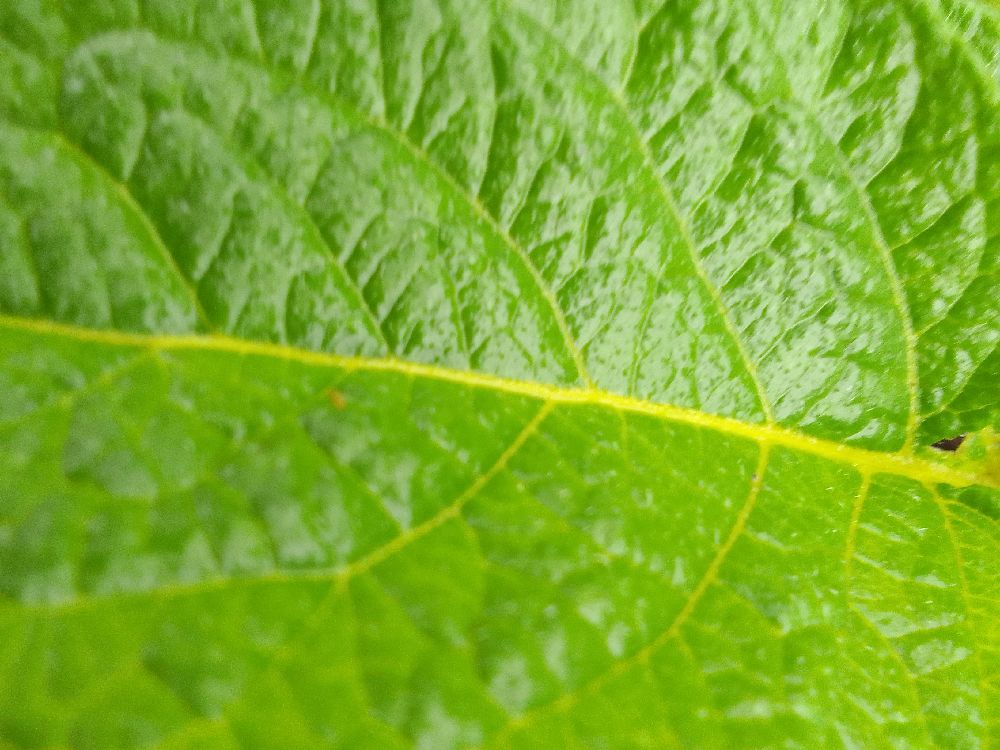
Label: Healthy